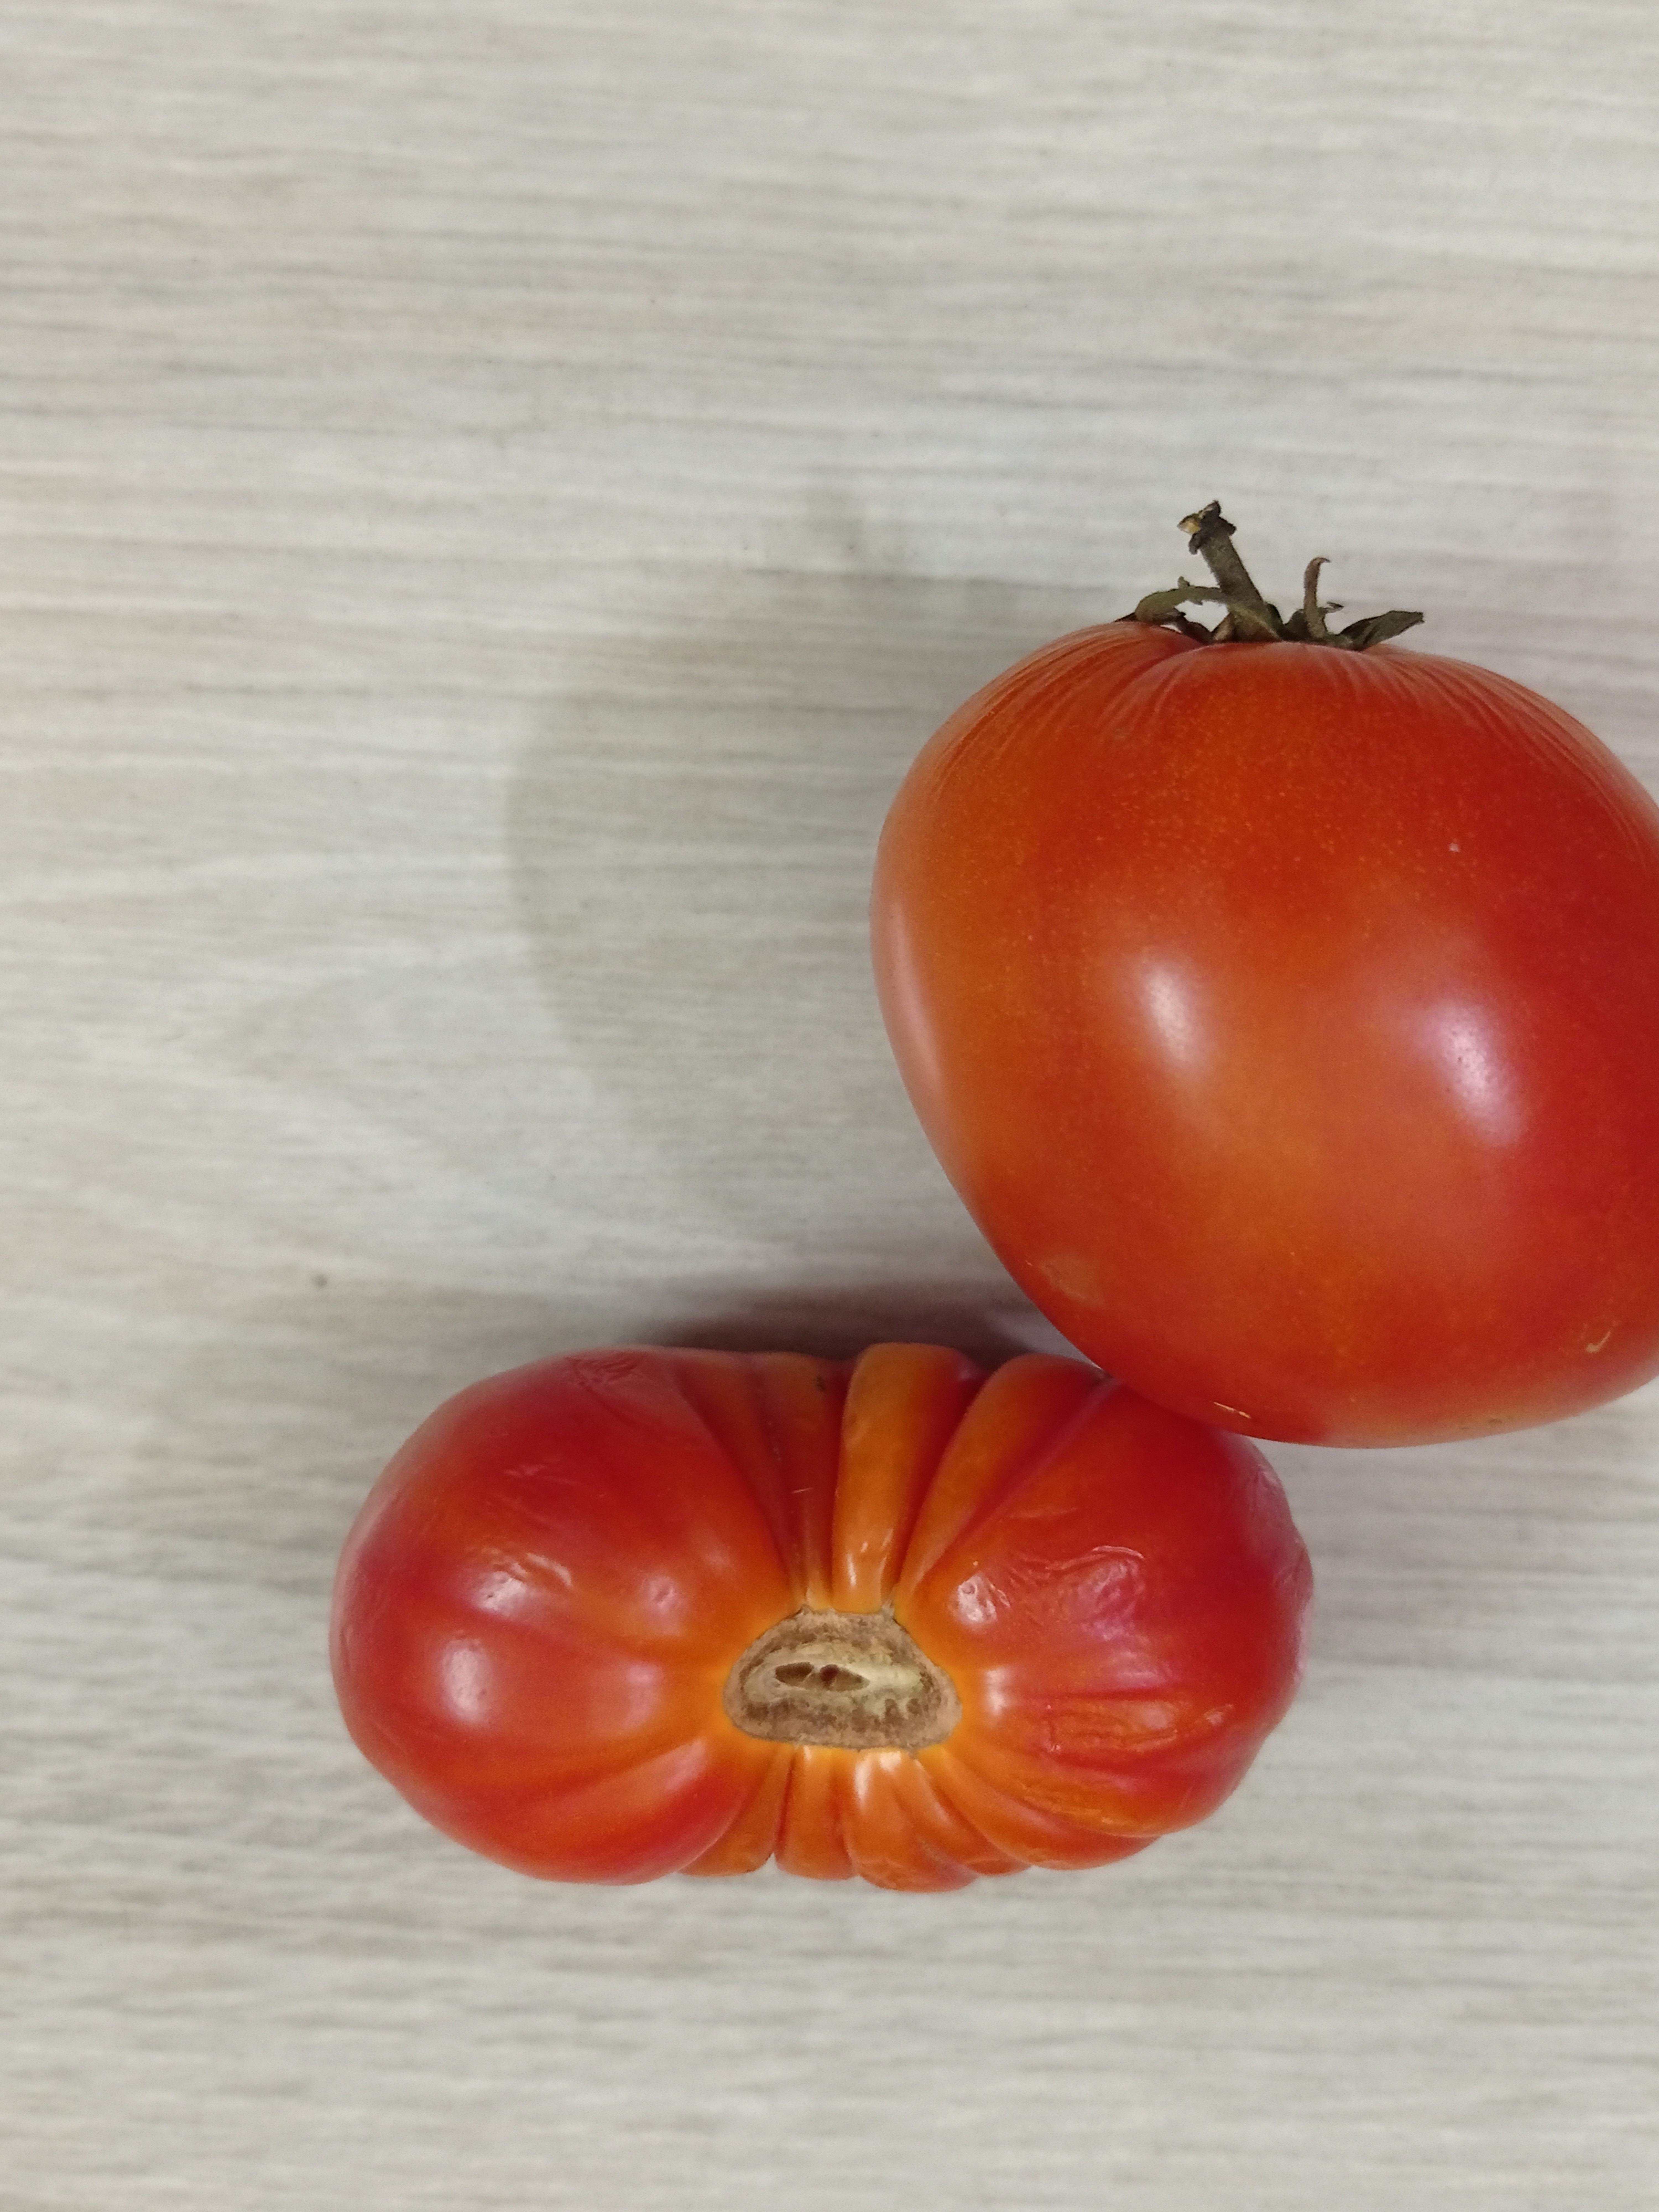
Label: Fresh